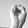
ASL letter: S